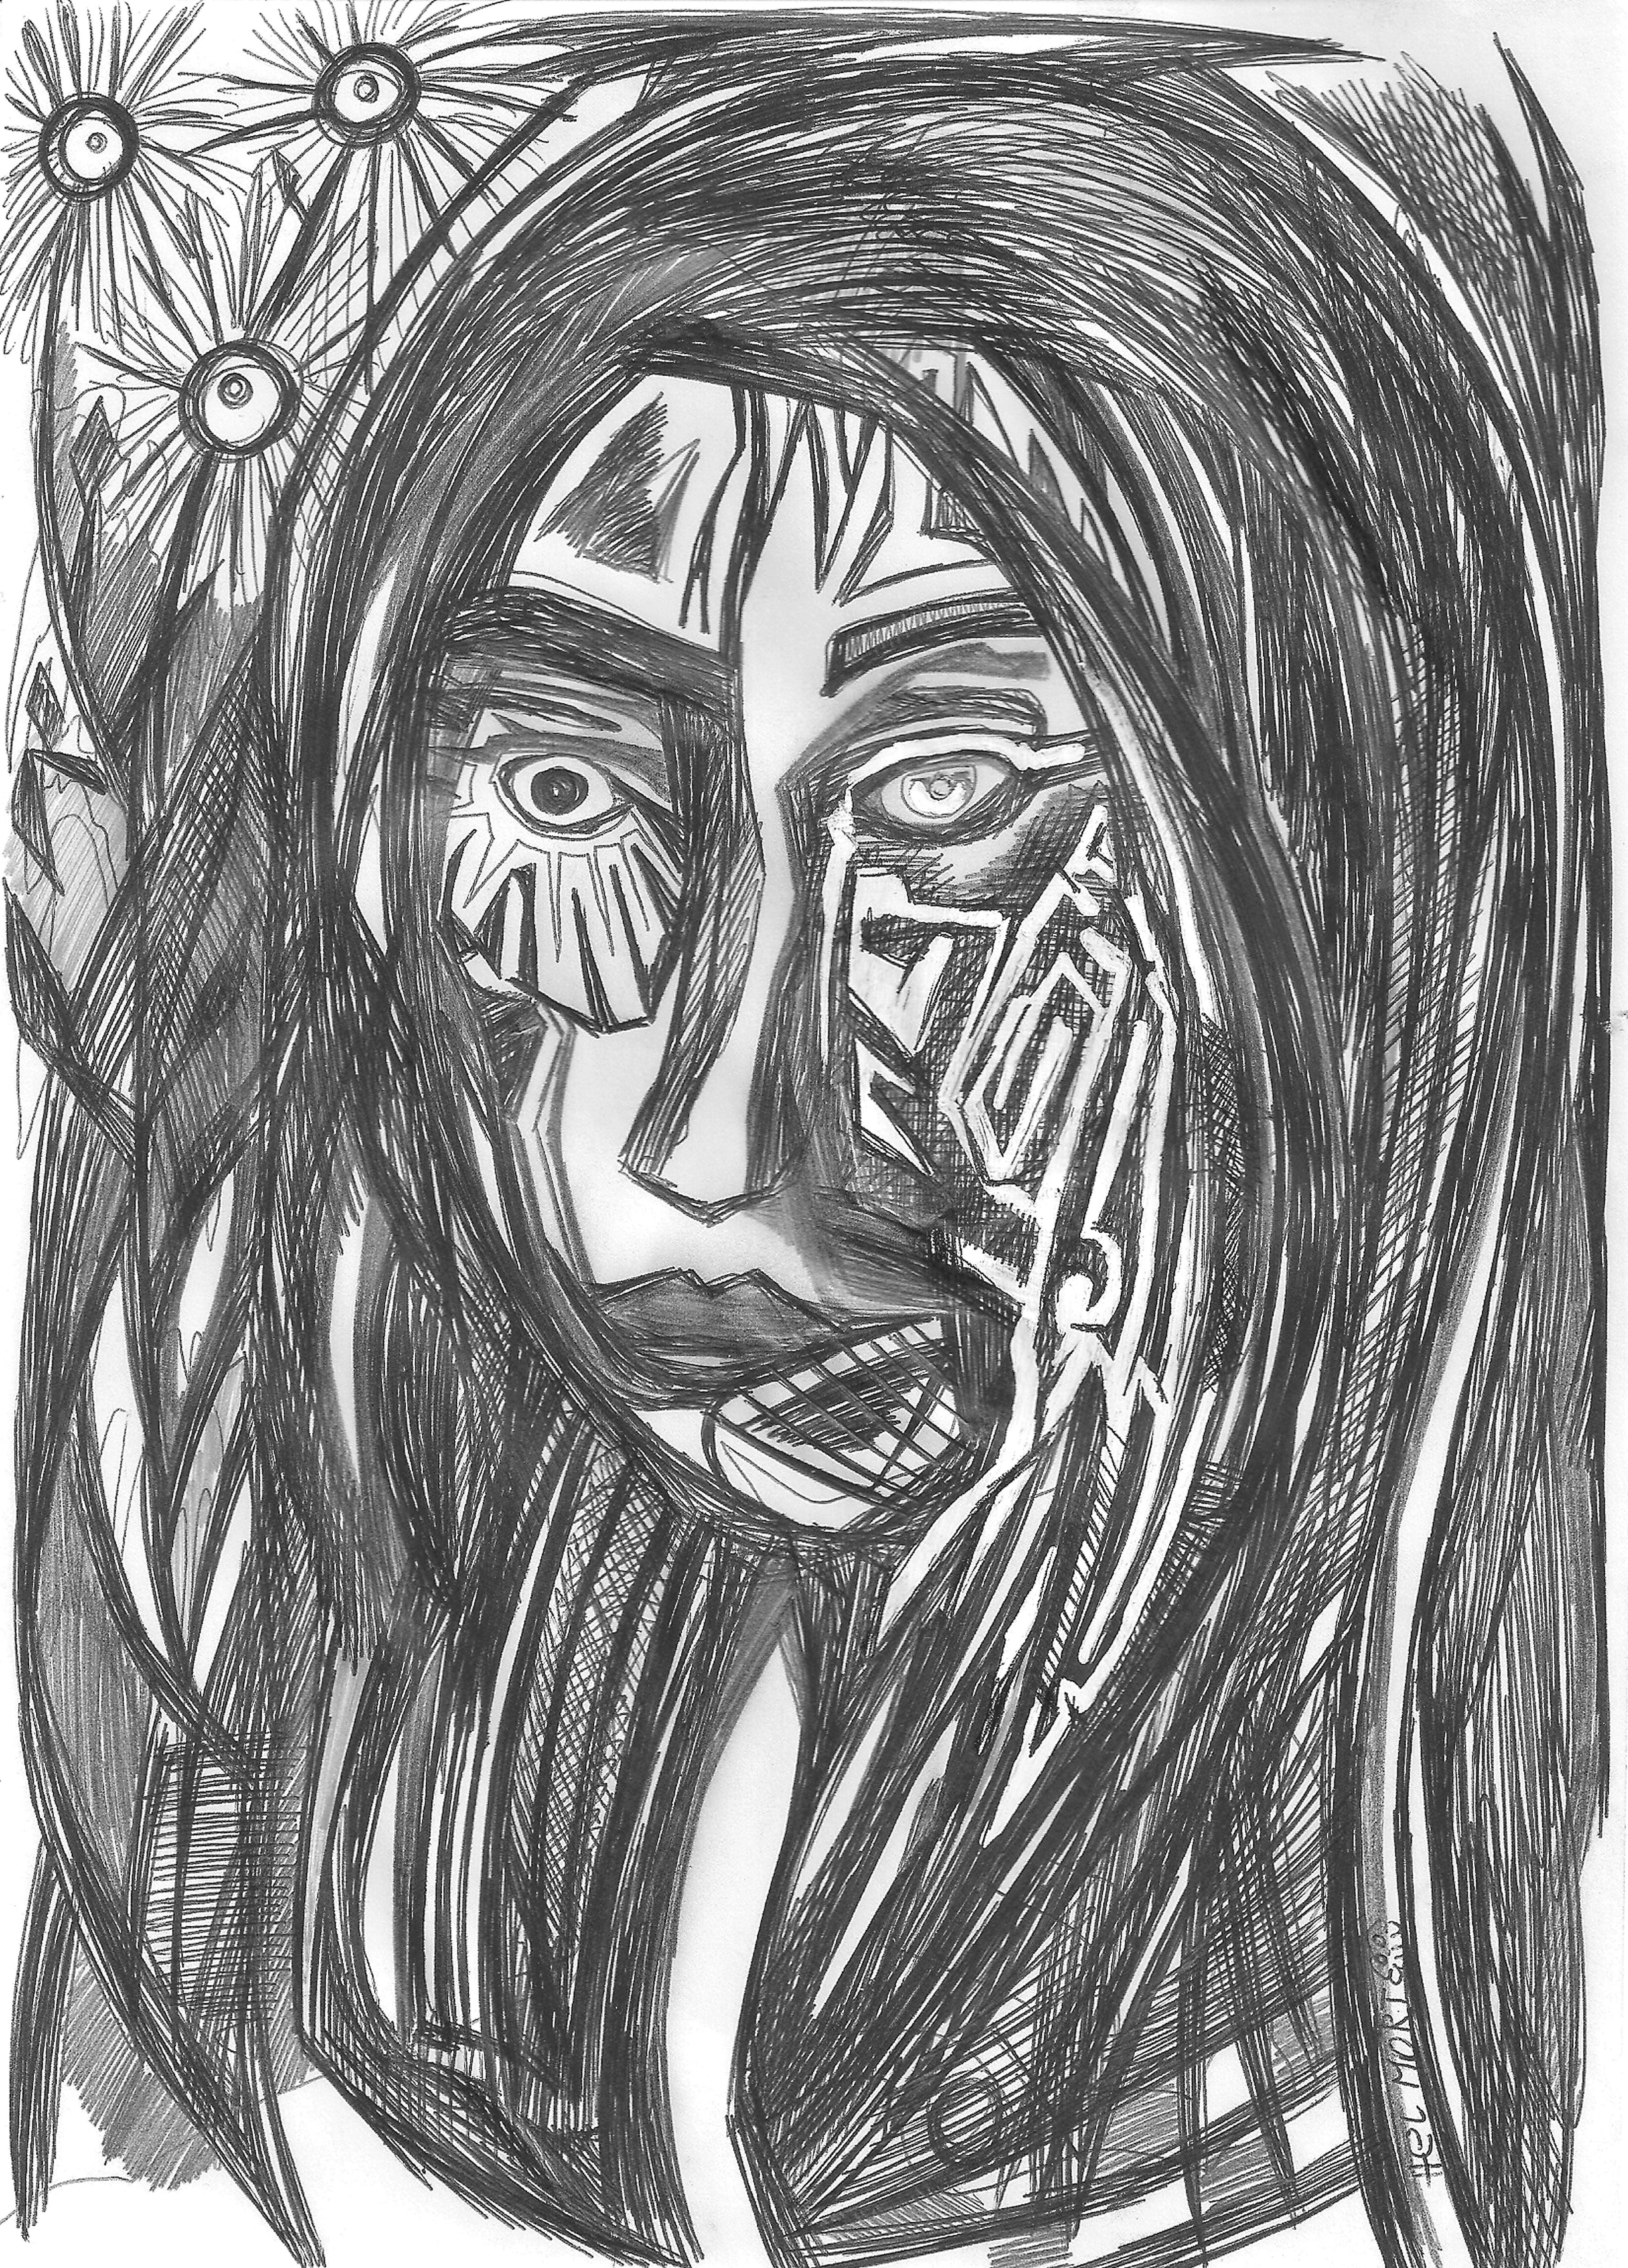
painting, art, artist, artwork, drawing, contemporary art, photography, illustration, paint, love, design, sketch, fine art, abstract art, creative, abstract, acrylic painting, nature, watercolor, art gallery, oil painting, gallery, modern art, abstract painting, digital art, contemporary painting, art collector, style, girl, woman, fashion, mort, cheek, forehead, eyebrow, jaw, self portrait, line art, black and white, facial hair, visual arts, monochrome photography, wrinkle, portrait, figure drawing, graphics